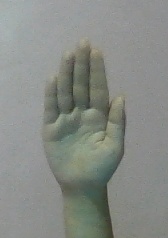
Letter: seen